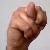
The image shows a hand gesture representing the letter 'N' in Indian Sign Language.